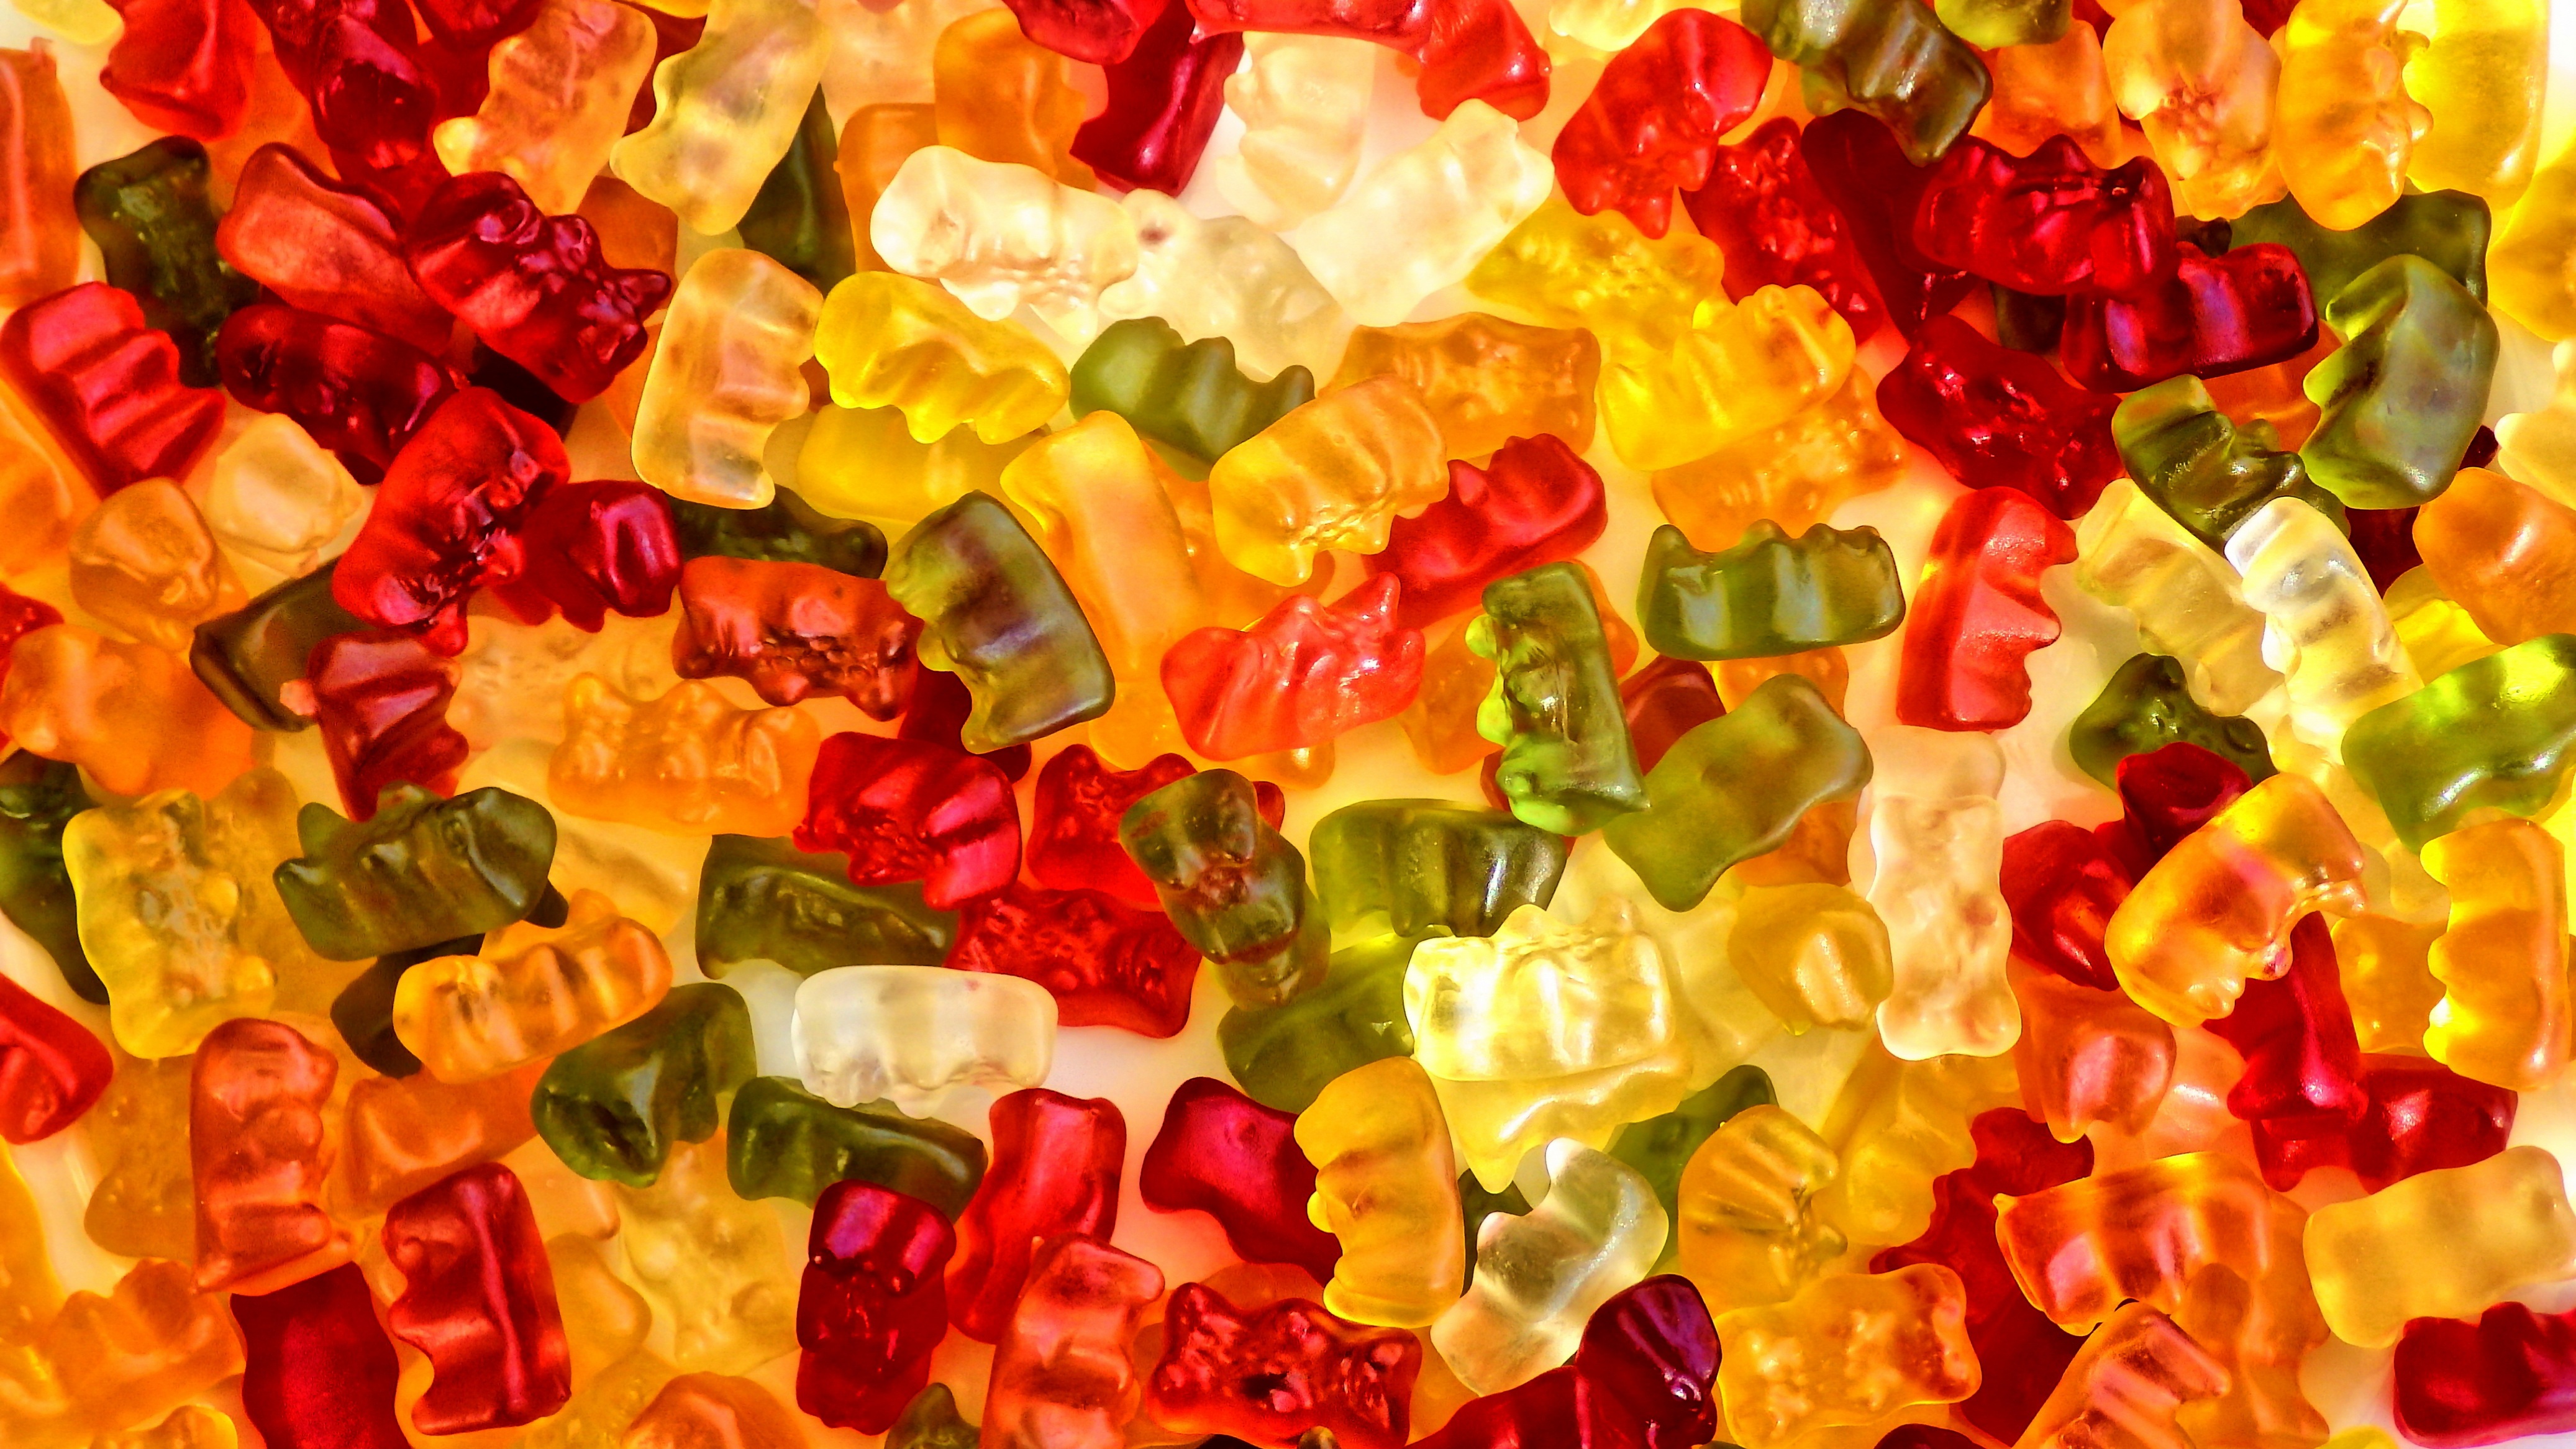
flower, petal, food, red, color, autumn, colorful, yellow, dessert, children, candy, floristry, sweetness, confectionery, gummib rchen, gummi candy, wine gum